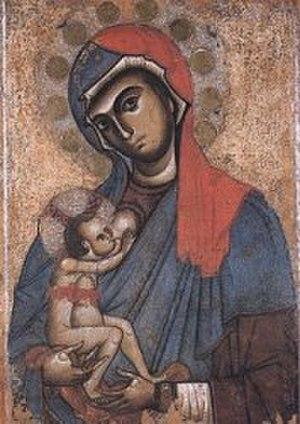
La cathédrale de Cosenza est une église catholique romaine de Cosenza, en Italie. Il s'agit de la cathédrale de l'archidiocèse de Cosenza-Bisignano.
Notre-Dame du Pilerio est l'un des divers noms donnés à la Vierge Marie. Sa dénomination provient probablement du grec puleròs. Elle est vénérée dans toute la Calabre et est considérée comme la protectrice de Cosenza.